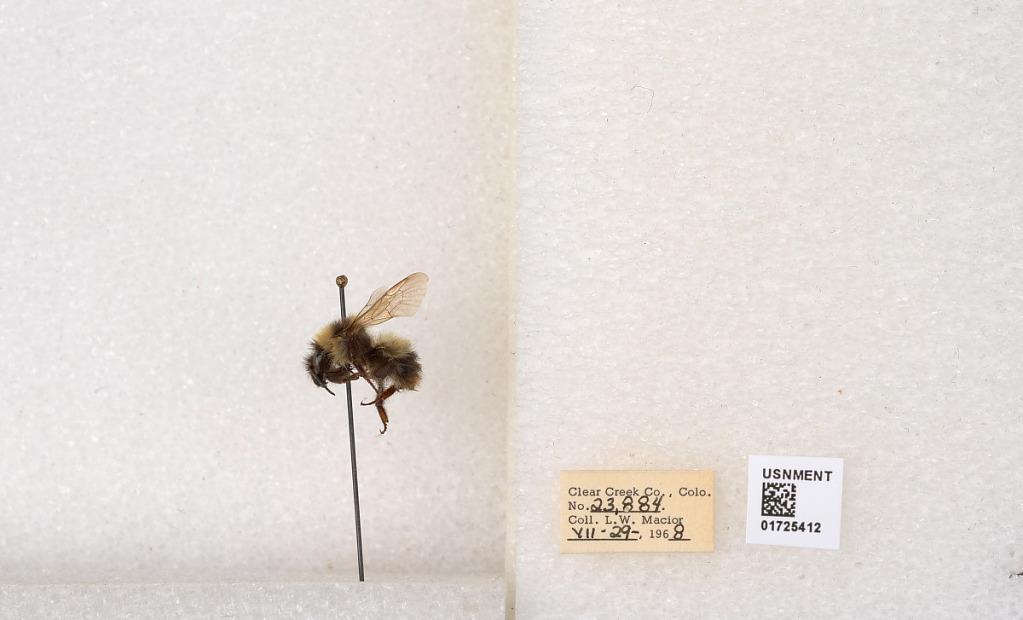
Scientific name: Bombus kirbyellus
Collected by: L. Macior
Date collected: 1968-7-29
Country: United States
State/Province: Colorado
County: Clear Creek
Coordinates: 39.6891, -105.644